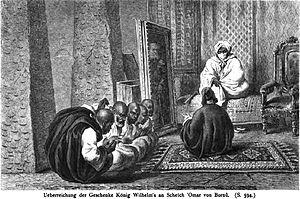
Gustav Nachtigal donne des cadeaux de la part de Guillaume Ier au Shehu Umar de Borno le 6 juin 1870.
22 janvier : Lobengula s’empare du pouvoir au Matabélé après deux ans de guerre civile après la mort de son père Mosélékatsé, roi des Ndébélé.